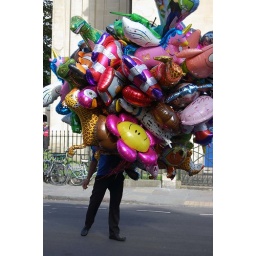
I was walking up Sixth Avenue when Balloon Man blew up in my face